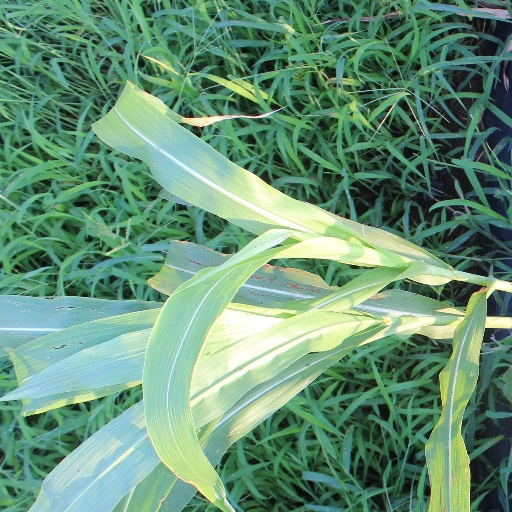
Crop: sorghum